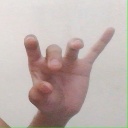
अक्षर: ओ